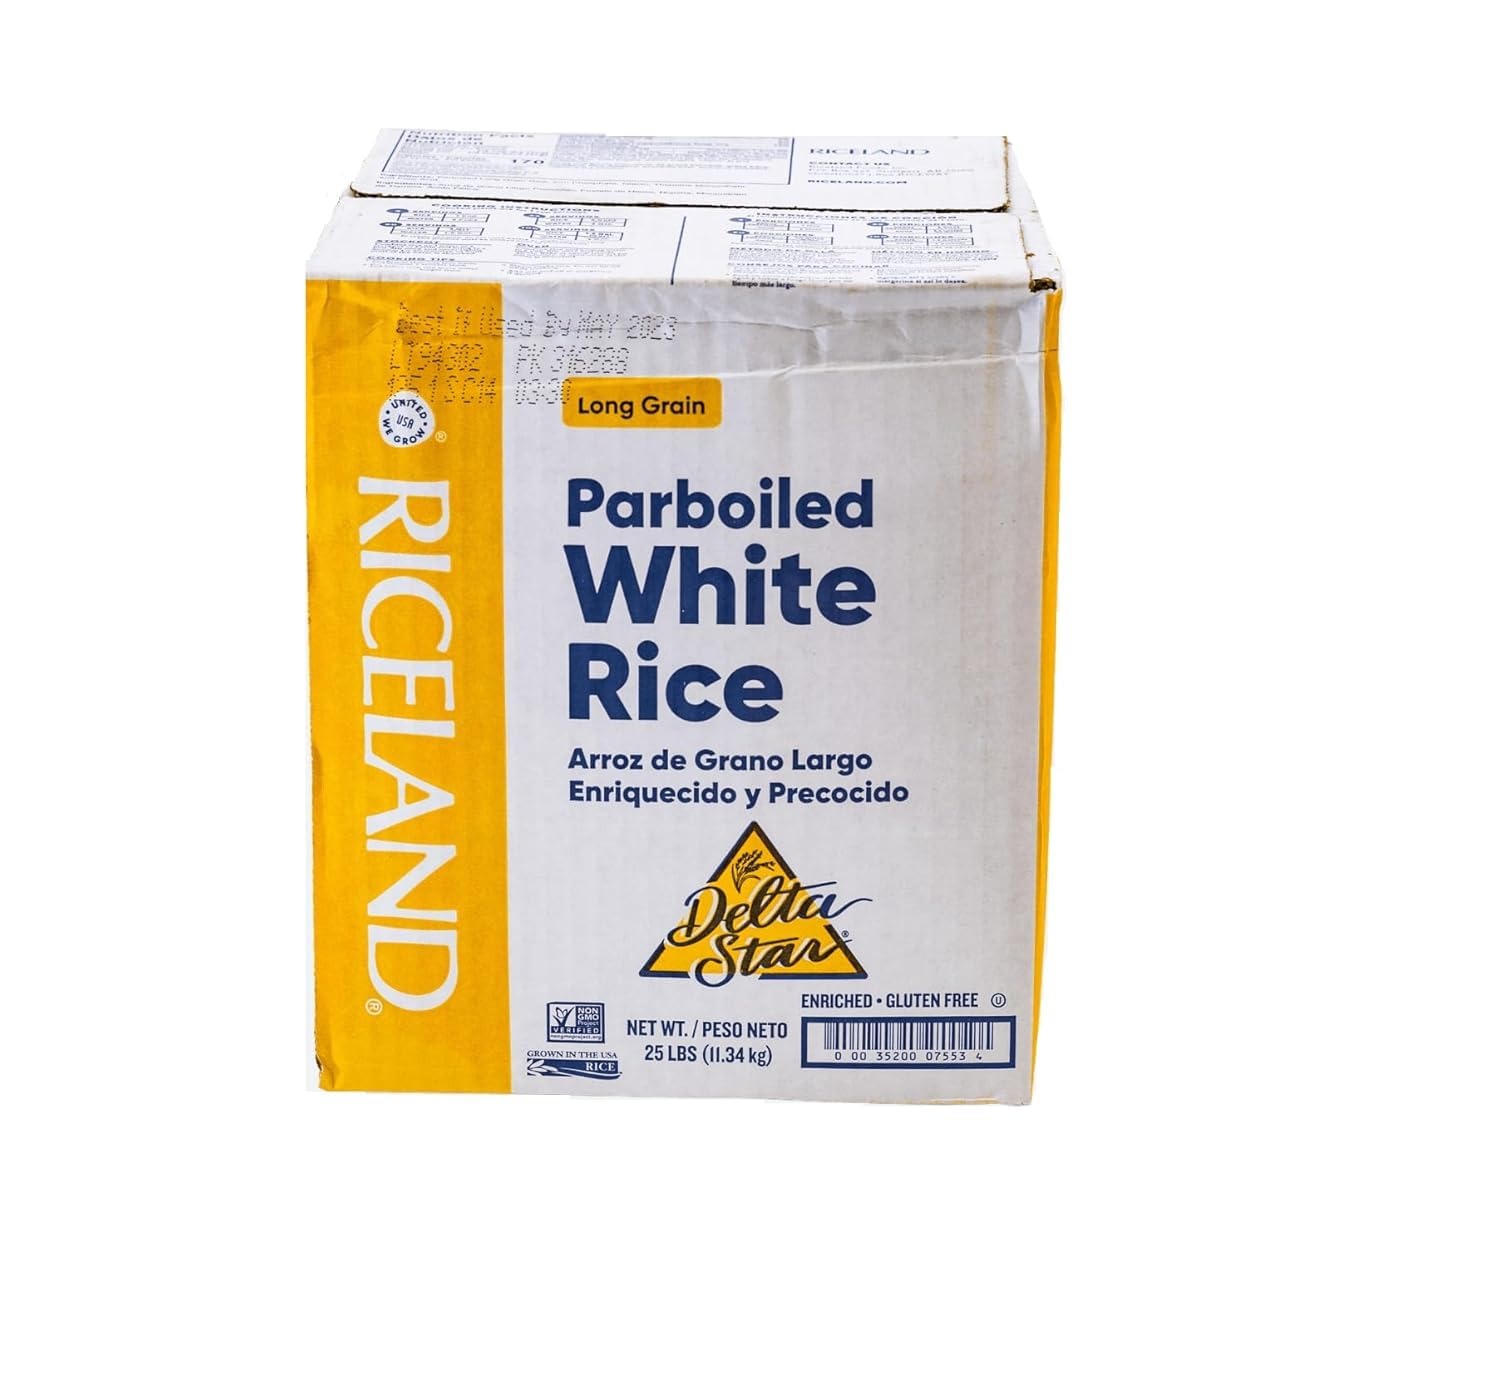
Item Name: Delta Star: Parboiled Rice 25 Lb. Cube
Value: 400.0
Unit: Ounce

Price: 48.45